Deshbhushan

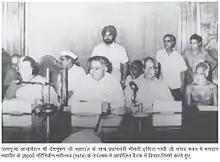
Acharya Deshbhusan (right) with prime Minister Indira Gandhi (left) at Indian parliament in 1974

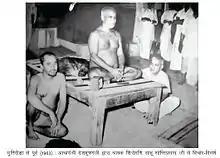
Acharya Deshbhusan Parshvakirti

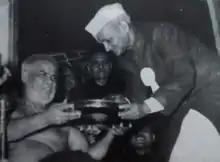
Acharya Deshbhushan (left) and Prime Minister Lal Bahadur Shastri (right)

Influenced by Acharya Jayakirti, Bala Gauda requested him to join his group or Jain Sangha. Looking at his young age and family background Acharya explained to him about the traditional way of learning with the Pratimas or the vows which every student has to practice and follow in order to get associated with them. Observing his determination and zeal towards his quest for the right knowledge as per Jain philosophy Acharya Jayakirti initiated him as Ailak or individual researcher to be known as "Ailak" Deshbhushan in the early 1930s and kept him under observation to be elevated as a Jain Muni. Ultimately, after six years of strict observations under his Jain Sangha. Acharya Jayakirti elevated and initiated him as "Muni" Deshbhushan on 8 March 1936 at the famous Kunthalgiri Jain temple in Maharashtra to further research and explore his ultimate quest for the right wisdom.